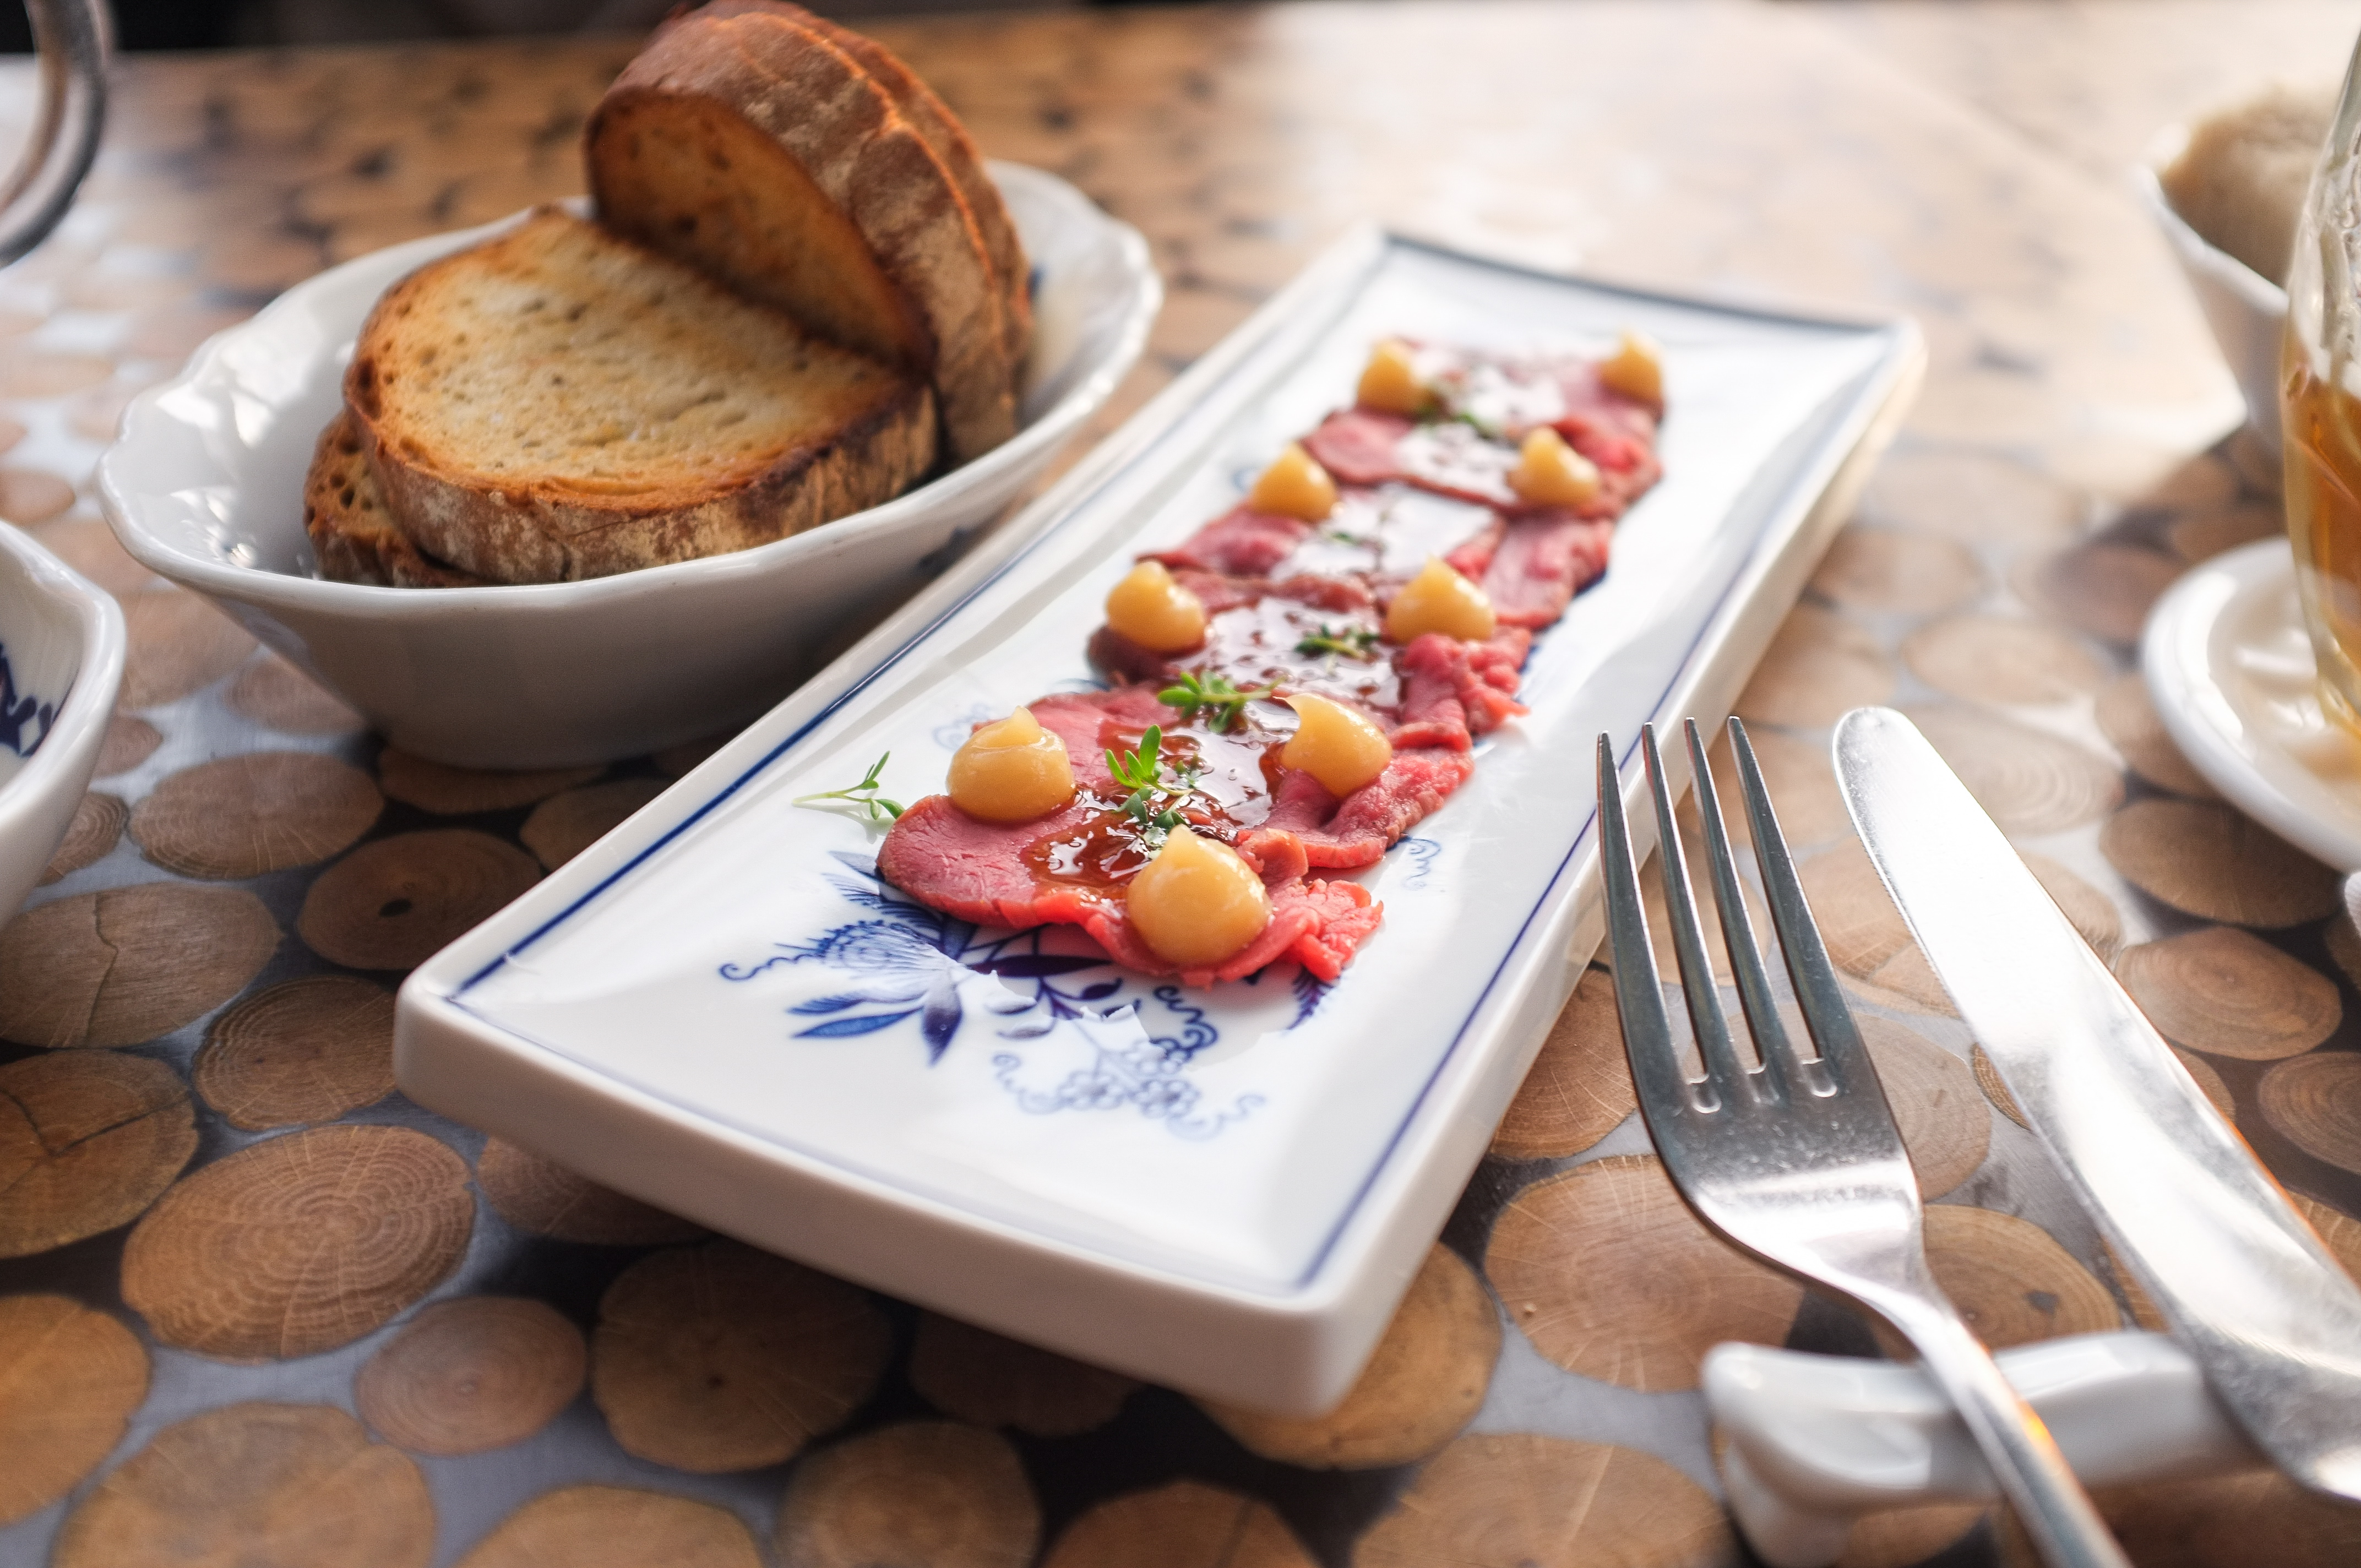
dish, food, cuisine, ingredient, brunch, meal, produce, breakfast, bruschetta, appetizer, recipe, full breakfast, antipasto, hors d oeuvre, meat